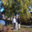
Label: maple_tree